NGC 2

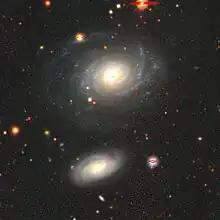
NGC 1 and NGC 2 as an optical double

NGC 2 is located about 345 million light-years from the Solar System, with a magnitude of +14.2, while the distance to NGC 1 is 210 million light-years. Although visually close in the sky, NGC 1 and NGC 2 are at very different distances; were they stars, they would be referred to as an "optical double" as seen from Earth.